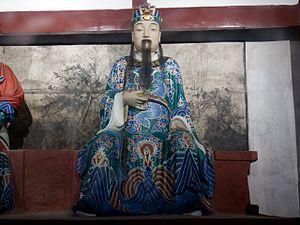
Chen Zhen est Chef du Secrétariat des Shu. Alors qu’il est au service de Yuan Shao, il livre une lettre de Liu Bei, qui s’était réfugié avec ce dernier, à Guan Yu, qui était avec Cao Cao. Il est ensuite envoyé par Yuan Shao afin de forger une alliance avec Sun Ce contre Cao Cao, mais échoue. Plus tard, il vient joindre les rangs de Liu Bei.